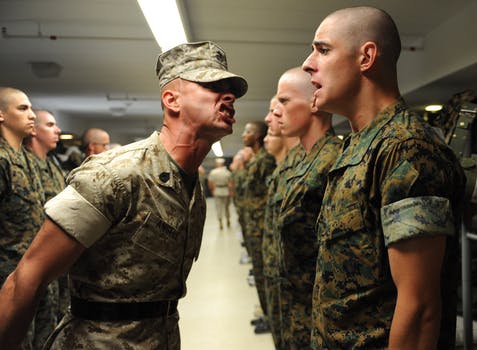
Label: No Watermark